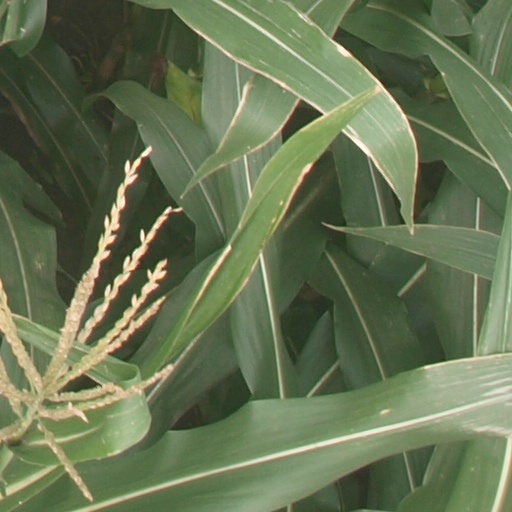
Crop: maize; corn